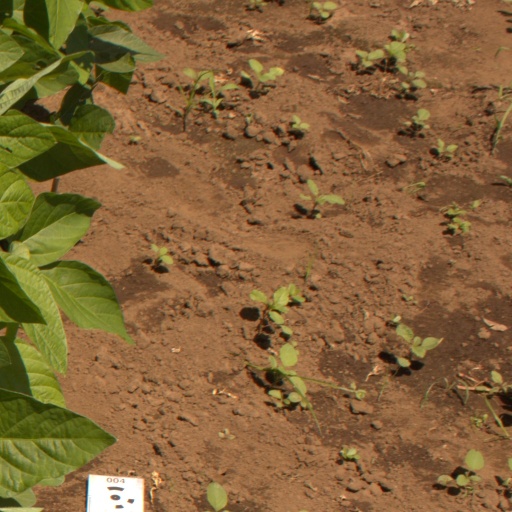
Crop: soybean